Religion in Europe

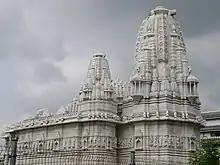
Jain temple in Antwerp, Belgium

Hinduism is mainly practised among Indian immigrants. It has been growing rapidly in recent years, notably in the United Kingdom, France, the Netherlands and Italy. In 2010, there were an estimated 1.4 million Hindu adherents in Europe.